Djibouti Ports & Free Zones Authority

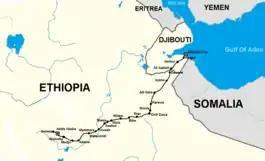
The map of Addis Ababa-Djibouti Railway

The Addis Ababa–Djibouti Railway is a standard gauge international railway that links Addis Ababa with the port of Djibouti on the Gulf of Aden, providing landlocked Ethiopia with railroad access to the sea. In 2016, more than 95% of Ethiopia's trade passed through Djibouti.